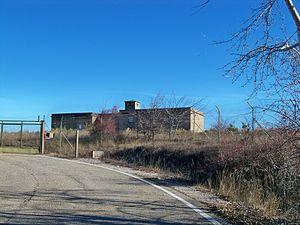
Silo militaire du Plateau d'Albion
La base aérienne 200 Apt-Saint-Christol est une ancienne base aérienne de l'Armée de l'air française située sur le territoire de la commune de Saint-Christol, près de la ville d'Apt, dans le Vaucluse.
Le plateau d'Albion est situé à cheval sur les trois départements du Vaucluse, de la Drôme et des Alpes-de-Haute-Provence. Il se subdivise administrativement en sept communes : Sault, Ferrassières, Aurel, Revest-du-Bion, Saint-Trinit, Saint-Christol, Simiane-la-Rotonde.